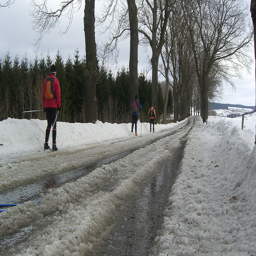
Three people walking down a snowy road with skis.
A group of people walking along a dirty snow covered road.
People walking in skis near several trees in the snow.
A bunch of cross country skiers going down a trail.
A person with a backpack walks down a snowy road with trees.